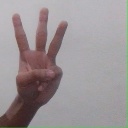
अक्षर: व